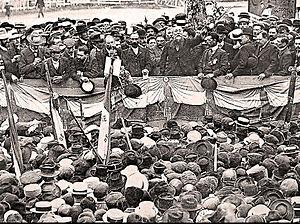
Rassemblement avec le docteur Ferroul et Marcelin Albert
Ernest Ferroul est un homme politique français qui joua un rôle déterminant lors de la révolte des vignerons du Midi en 1907.
La révolte des vignerons du Languedoc en 1907 désigne un vaste mouvement de manifestations survenu en 1907, dans le Languedoc et en pays catalan, réprimé par le cabinet Clemenceau. Fruit d'une grave crise viticole survenue au début du XXᵉ siècle, ce mouvement, aussi appelé « révolte des gueux » du Midi, a été marqué par la fraternisation du 17ᵉ régiment d'infanterie de ligne avec les manifestants, à Béziers.
La Confédération générale des vignerons du Midi est la première organisation d'un grand secteur agricole. Elle est créée à Narbonne, le 22 septembre 1907, sous la présidence d'Ernest Ferroul. Son but est de réaliser une union sacrée entre petits et les grands producteurs viticoles.